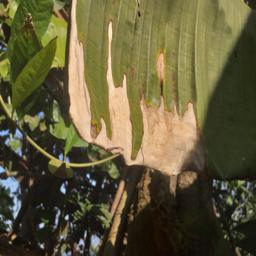
Label: MALBHOG LEAF